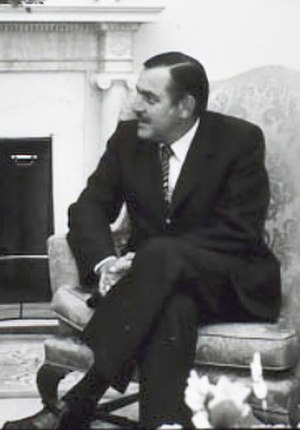
Pik Botha
"Roelof Frederik ""Pik"" Botha var en sydafrikansk politiker. De sidste af årene med apartheid-regimet var han landets udenrigsminister. Botha blev regnet som liberal, i hvert fald i forhold til flertallet i det styrende National Parti.